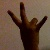
The image shows a hand gesture representing the number 7 in Indian Sign Language.